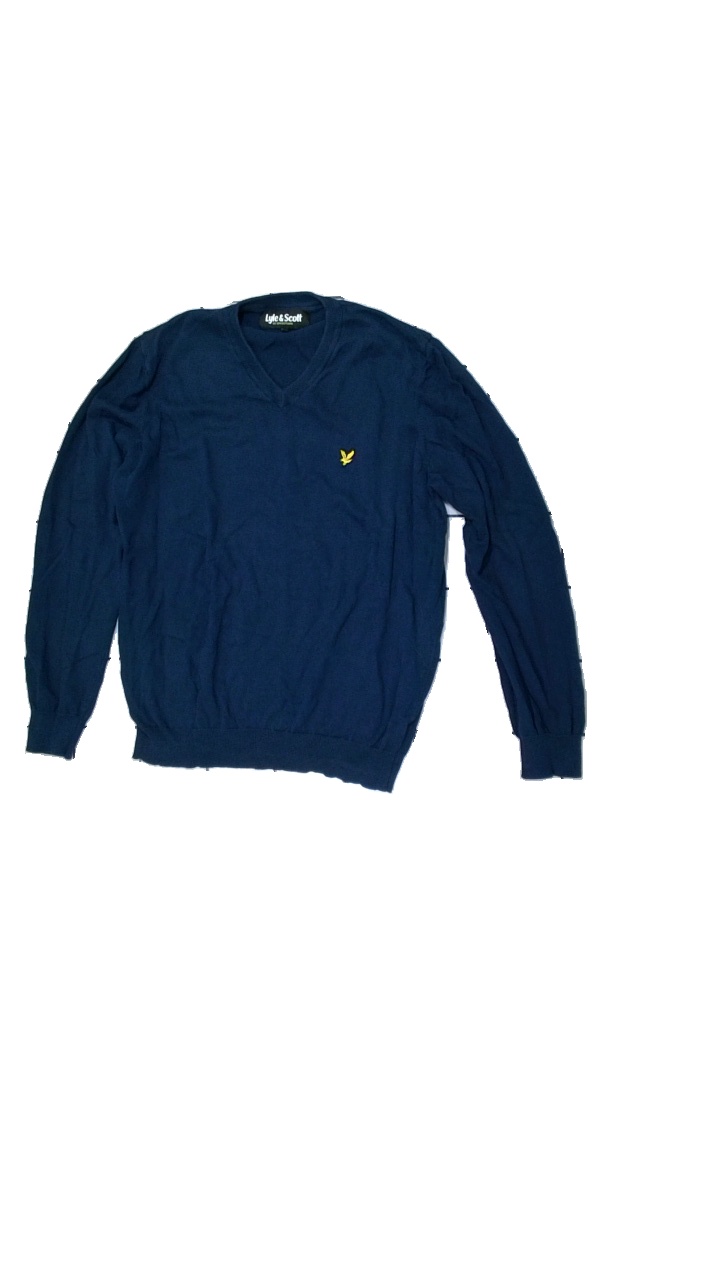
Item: Sweater (Ladies)
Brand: Lyle & Scott
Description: Blue knitted sweater
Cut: Regular, V-collar
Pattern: Embroidered
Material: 100% Cotton
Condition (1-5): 3
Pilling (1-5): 4
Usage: Recycle
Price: <50